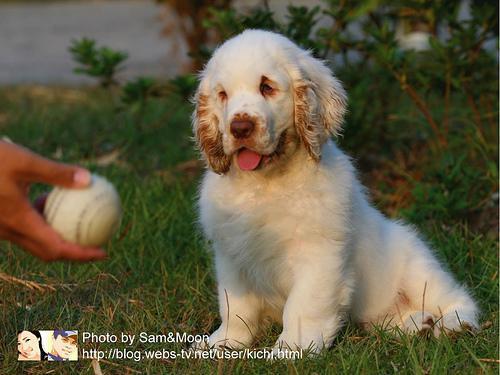
clumber